The City (1998 film)

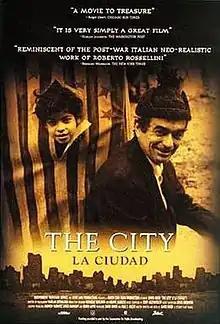
Theatrical release poster

The City (Spanish: La ciudad) is a 1998 American neo-realist film written and directed by David Riker, his first feature film, and shot in grainy black-and-white film stock. The drama features actor Joseph Rigano and, in neo-realist fashion, an ensemble cast of non-professional actors. The film is also known as: The City (La Ciudad).